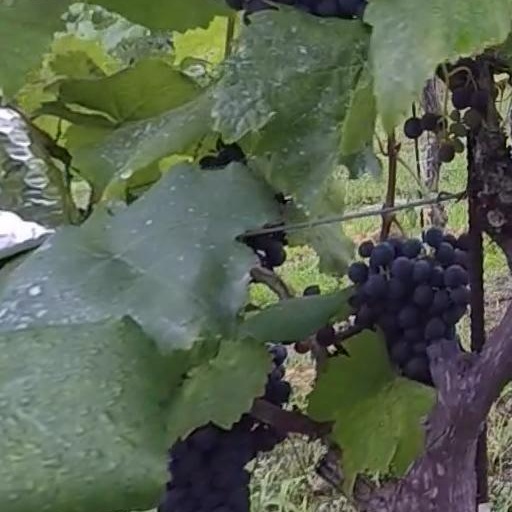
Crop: grape